Alcibiades

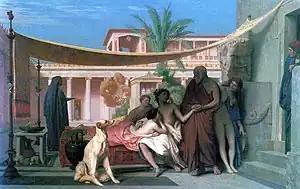
Jean-Léon Gérôme: "Socrates seeking Alcibiades in the House of Aspasia" (1861)

Alcibiades was married to Hipparete, the daughter of Hipponicus, a wealthy Athenian. His bride brought with her a large dowry, which significantly increased Alcibiades' already substantial family fortune. According to Plutarch, Hipparete loved her husband but attempted to divorce him because he consorted with courtesans, but he prevented her from appearing at court. He seized her in court and carried her home again through the crowded Agora. She lived with him until her death, which came soon after, and gave birth to two children, a son named Alcibiades the Younger and a daughter. Alcibiades was famed throughout his life for his physical attractiveness, of which he was inordinately vain.